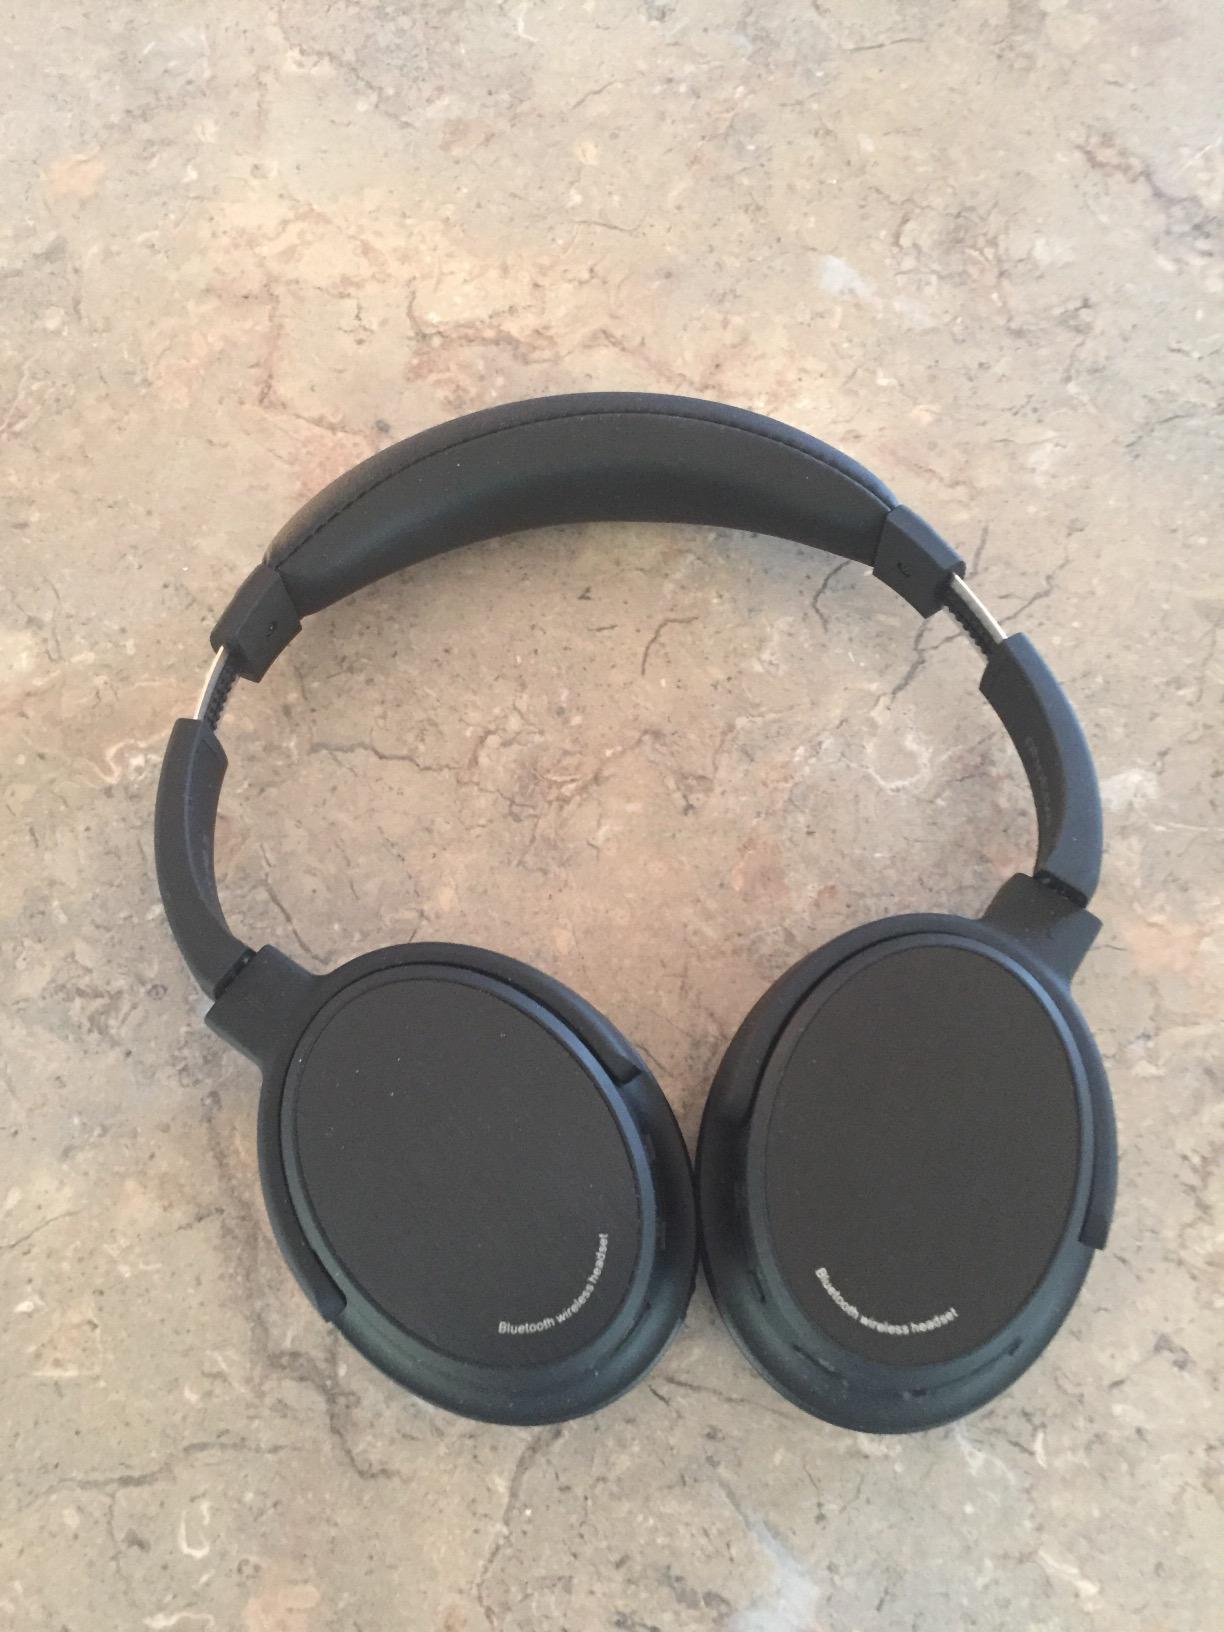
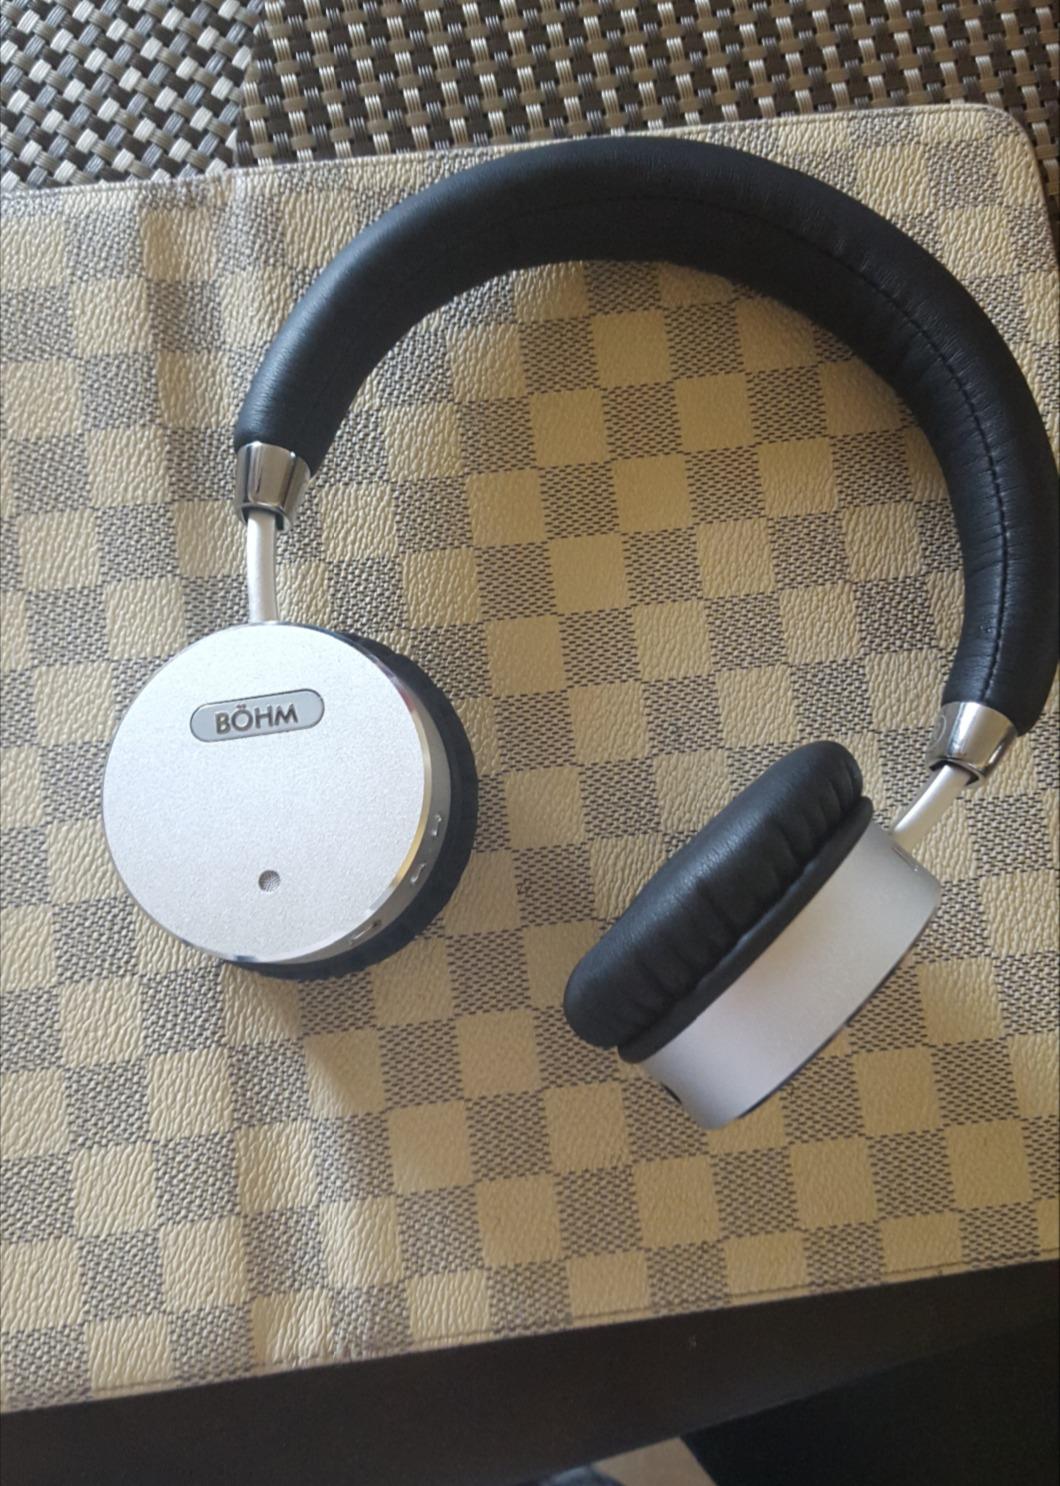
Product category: headphones
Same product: no